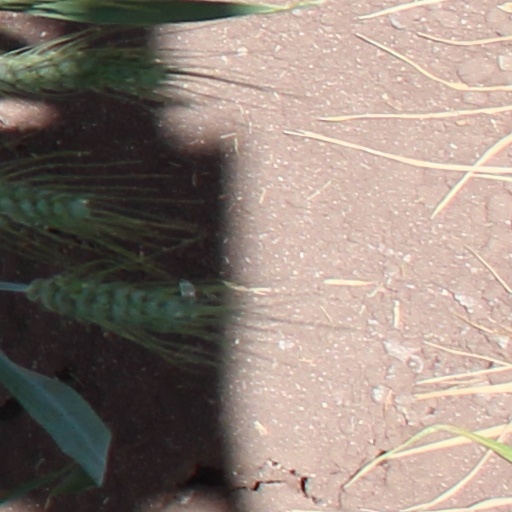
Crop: wheat